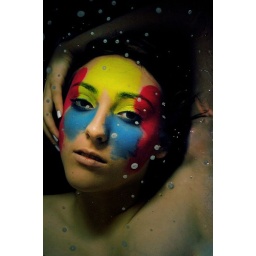
She is actually under a table with soapy water poured over the glass.